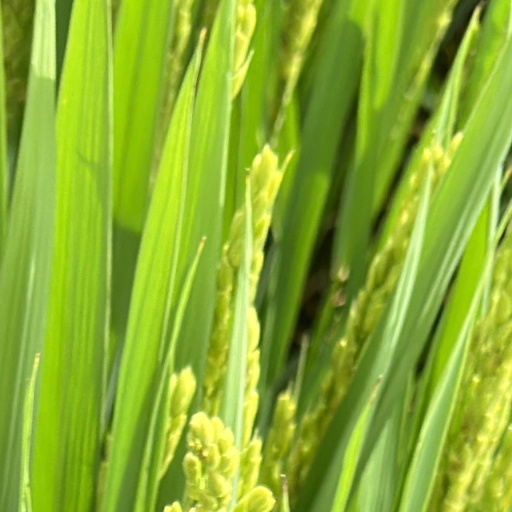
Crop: rice